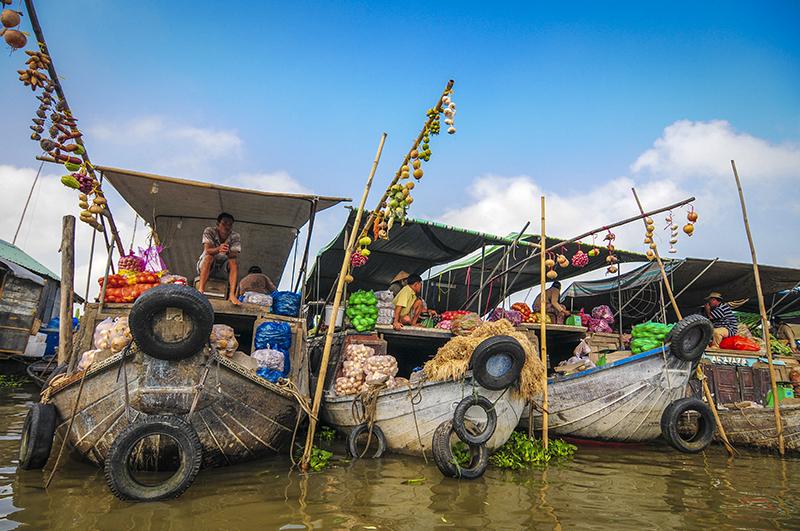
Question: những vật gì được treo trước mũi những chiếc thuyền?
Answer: những chiếc vỏ bánh xe được treo trước mũi thuyền